List of birds of Malta

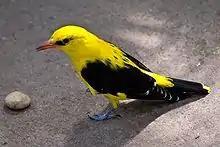
Golden oriole

Kingfishers are medium-sized birds with large heads, long, pointed bills, short legs and stubby tails.